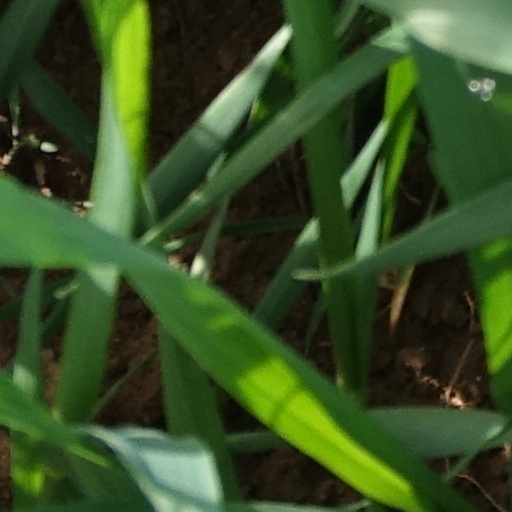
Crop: wheat